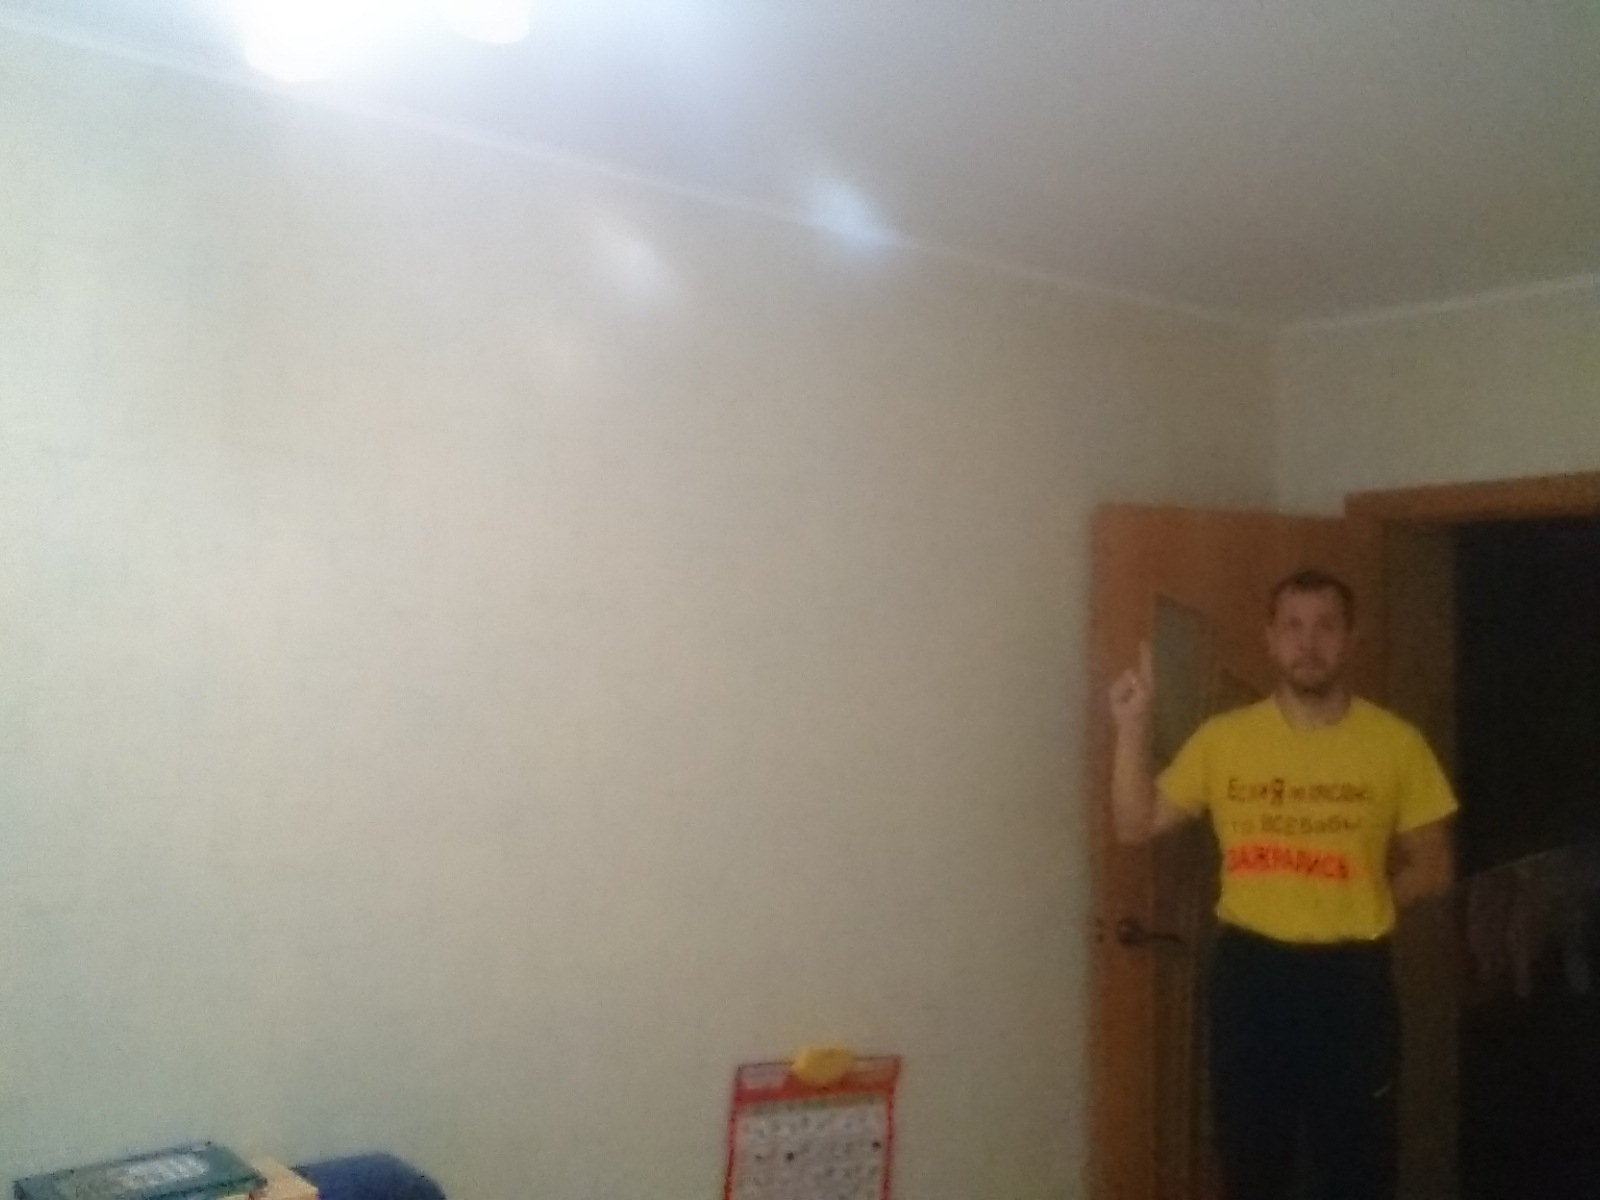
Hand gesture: one